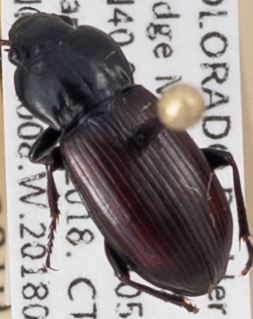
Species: Amara alpina
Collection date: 2018-06-19
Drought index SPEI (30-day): -1.01
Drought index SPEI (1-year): -0.39
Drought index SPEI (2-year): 0.03